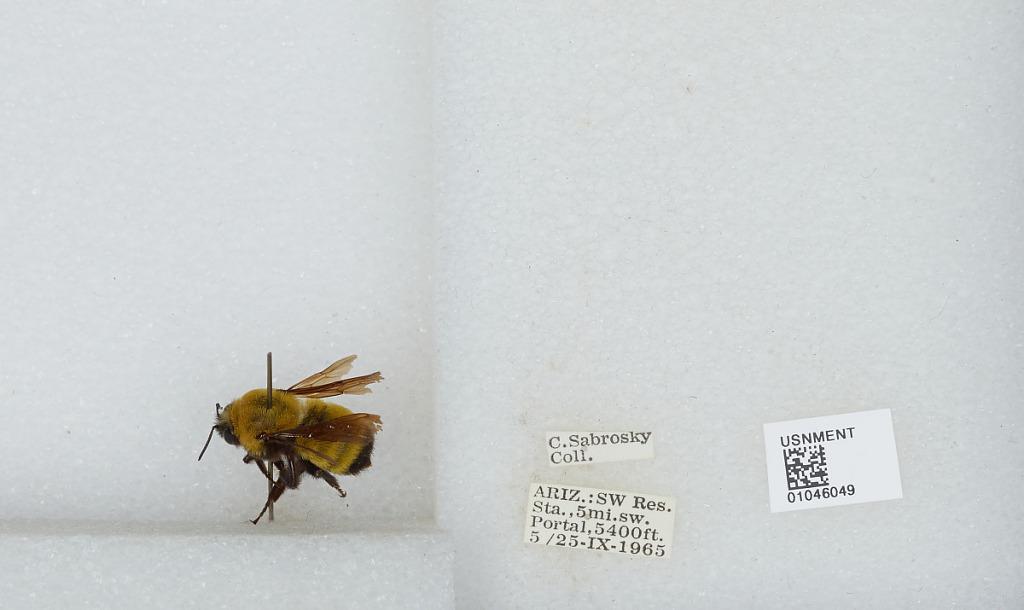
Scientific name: Bombus sp.
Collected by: C. Sabrosky
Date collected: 1965-9-5
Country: United States
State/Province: Arizona
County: Cochise
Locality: Southwestern Research Station, 5 miles Southwest of Portal
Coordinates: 31.8839, -109.206